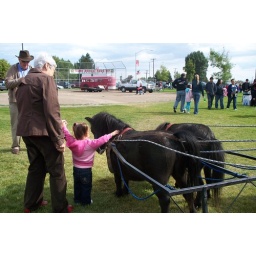
A little girl pets a miniature pony at Shelley, Idaho's annual Spud Day in 2008.